169th Airlift Squadron

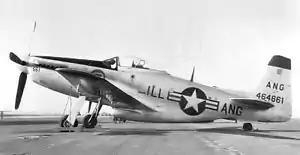
169th Fighter Squadron – North American F-51H-10-NA Mustang 44-64661

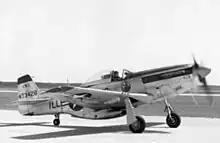
F-51D-25-NA Mustang (s/n 44-73428) from the 169th Fighter Squadron

In February 1951. The unit was ordered to active service on 1 April 1951 as a result of the Korean War. The unit was initially assigned to Tactical Air Command at Langley AFB, Virginia.